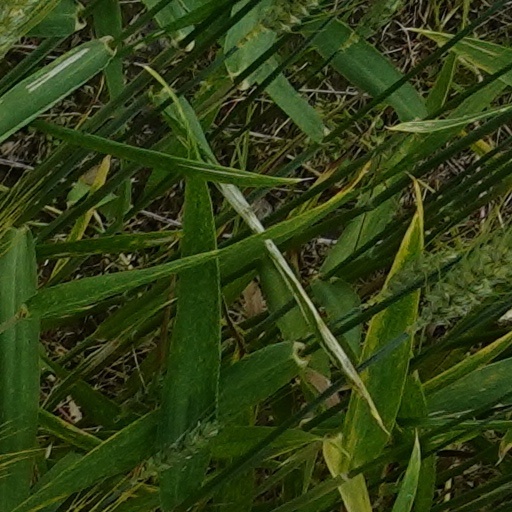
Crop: wheat